Celestial Eyes

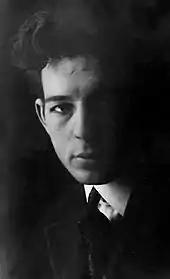
The painter Francis Cugat, photographed in 1917.

The painting was made by Francis Cugat, born as Francisco Coradal-Cugat in Spain but grew up in Cuba.